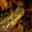
Label: frog